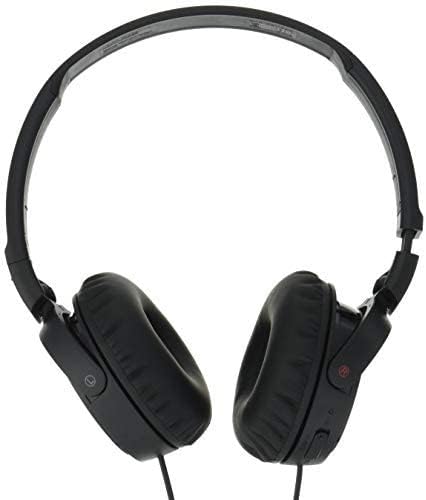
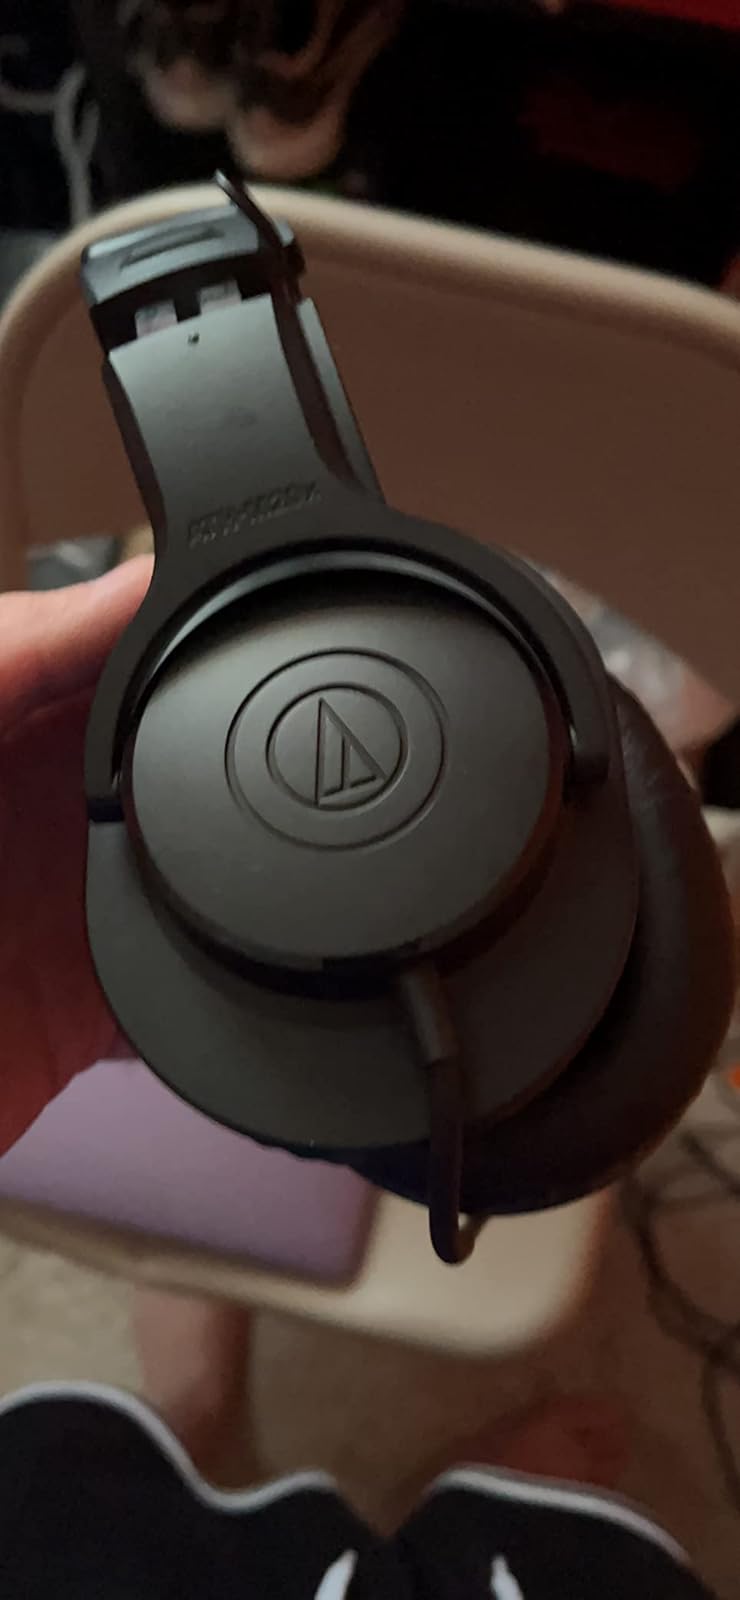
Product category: headphones
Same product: no